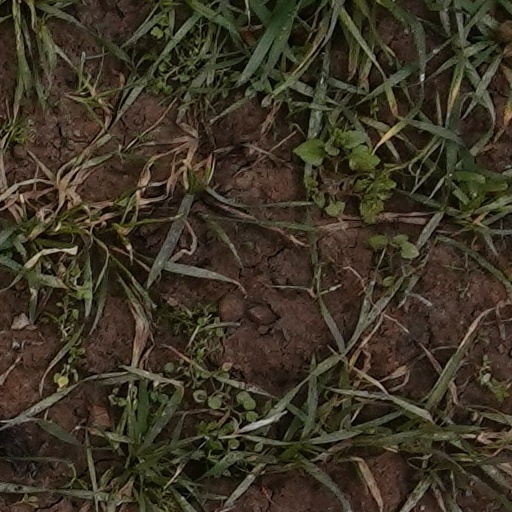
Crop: wheat